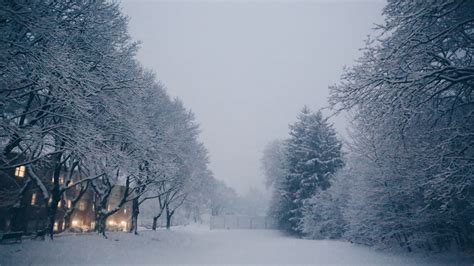
Weather: snow or frosty